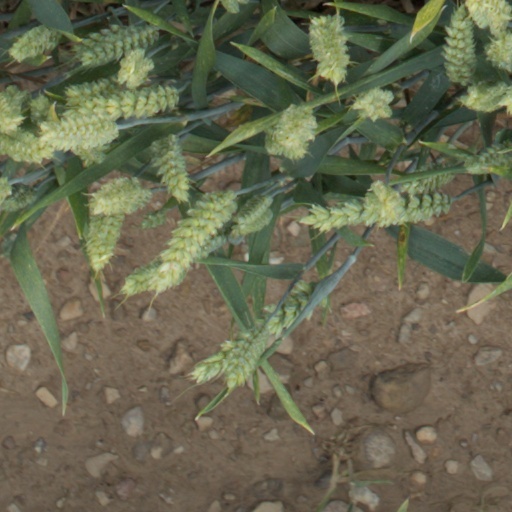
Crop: wheat